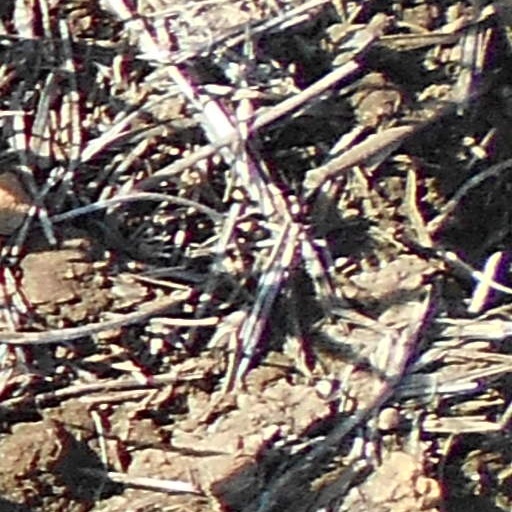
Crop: wheat